War Sailor

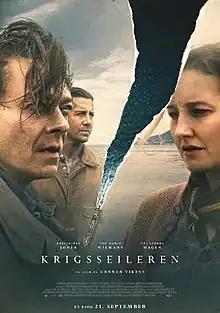
Film poster

War Sailor is a 2022 Norwegian war drama film directed by Gunnar Vikene. It is the most expensive Norwegian film ever made.